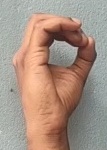
ASL sign: O